Jordan Subban

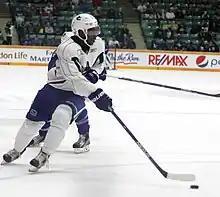
Jordan Subban at Vancouver Canucks training camp in 2015

Subban was signed by the Canucks to a three-year entry-level contract on May 14, 2015. Following their training camp for the 2015–16 season, the Canucks assigned Subban to their American Hockey League affiliate, the Utica Comets, to begin his professional career. He spent the entire season with the Comets, tallying 11 goals and 25 assists in 67 games.